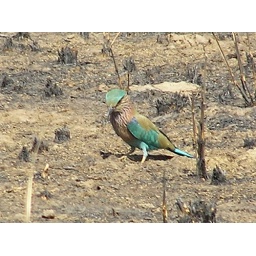
The Indian Roller that we spotted near Palm beach Road